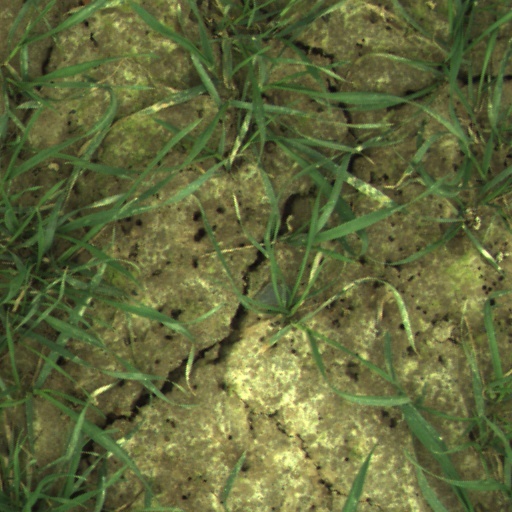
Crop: wheat